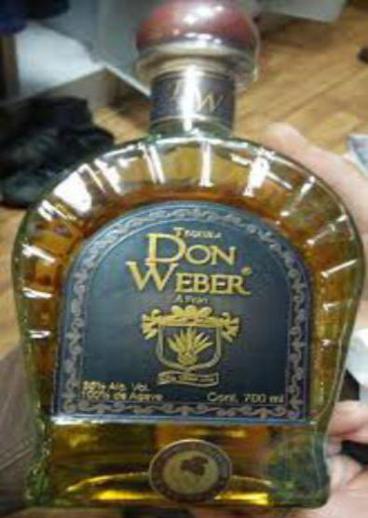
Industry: Food